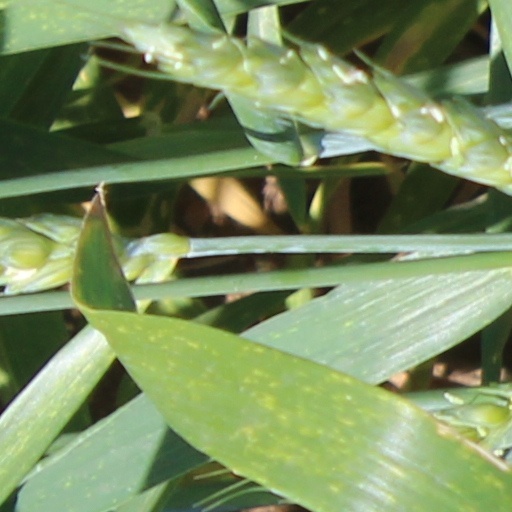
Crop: wheat